The Island (2005 film)

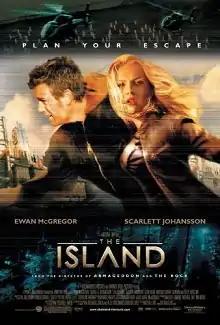
Theatrical release poster

The Island is a 2005 American science fiction action film directed and co-produced by Michael Bay and written by Caspian Tredwell-Owen, Alex Kurtzman and Roberto Orci, from a story by Tredwell-Owen. It stars Ewan McGregor, Scarlett Johansson, Djimon Hounsou, Sean Bean, Michael Clarke Duncan, and Steve Buscemi. The film is about Lincoln Six Echo (McGregor), who struggles to fit into the highly structured world in which he lives, isolated in a compound, and the series of events that unfold when he questions how truthful that world is. After Lincoln learns the compound inhabitants are clones used for organ harvesting as well as surrogates for wealthy people in the outside world, he attempts to escape with Jordan Two Delta (Johansson) and expose the illegal cloning movement.